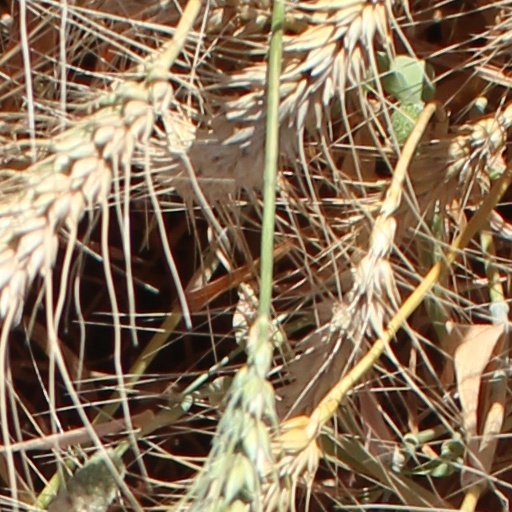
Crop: wheat